Aeropalynology

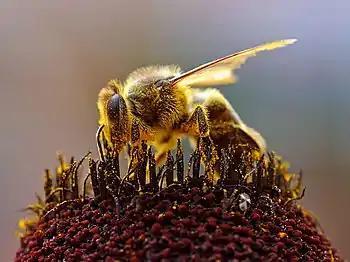
Pollen from flowers cover this bee.

Nearly all of the world's seed plants and cone-bearing plants such as pine trees need to be pollinated and is vital to a plants reproductive cycle. It is vital to study pollen and the animals that pollinate them, since nearly 80% of the worlds crop plants require pollination by animals such as bees. Globally, pollination services are likely worth more than 3 trillion dollars. Flowering plants also produce breathable oxygen, sequester carbon dioxide, purify water and hold soil in place.